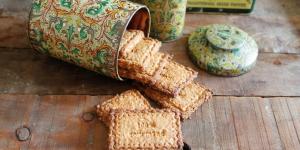
galletas de avena fitness